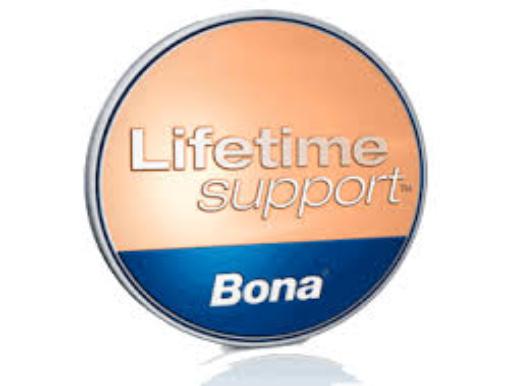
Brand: Bona
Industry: Others